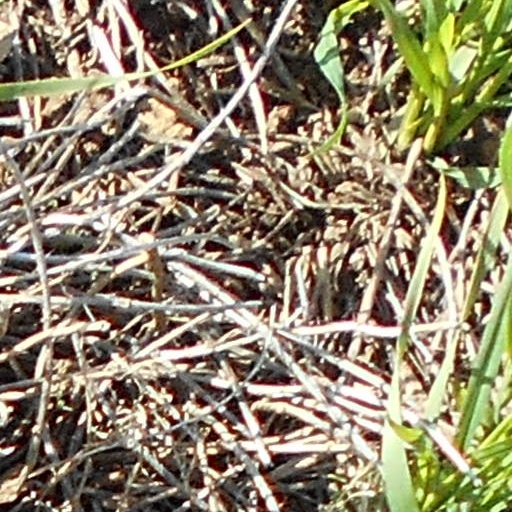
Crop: wheat